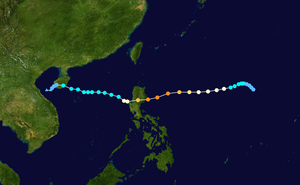
La saison cyclonique 2011 n'a pas de date spécifique de début ou de fin selon la définition de l'Organisation météorologique mondiale. Cependant, les cyclones dans ce bassin montrent un double pic d'activité en mai et en novembre.